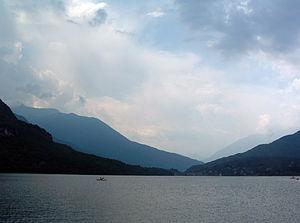
Le lac de Mergozzo est un lac italien situé dans les Alpes lépontines, dans la province du Verbano-Cusio-Ossola, au nord du Piémont. Il est le 4ᵉ plus grand lac de la région.